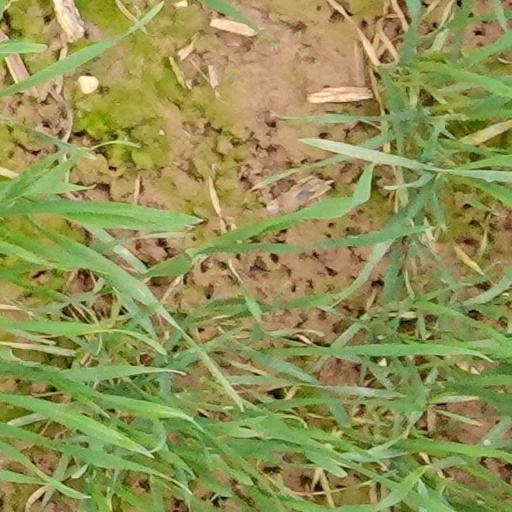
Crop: wheat